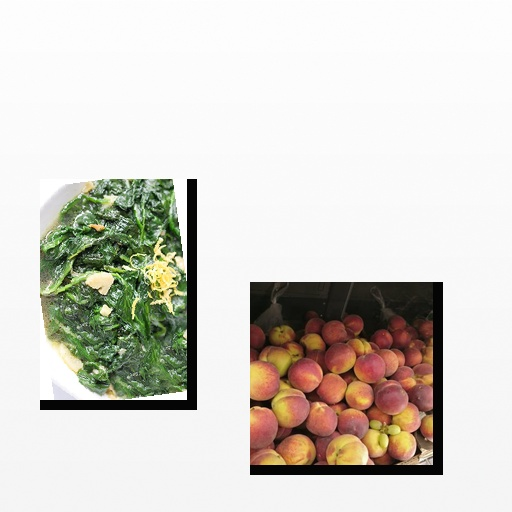
Food items: spinach, peach